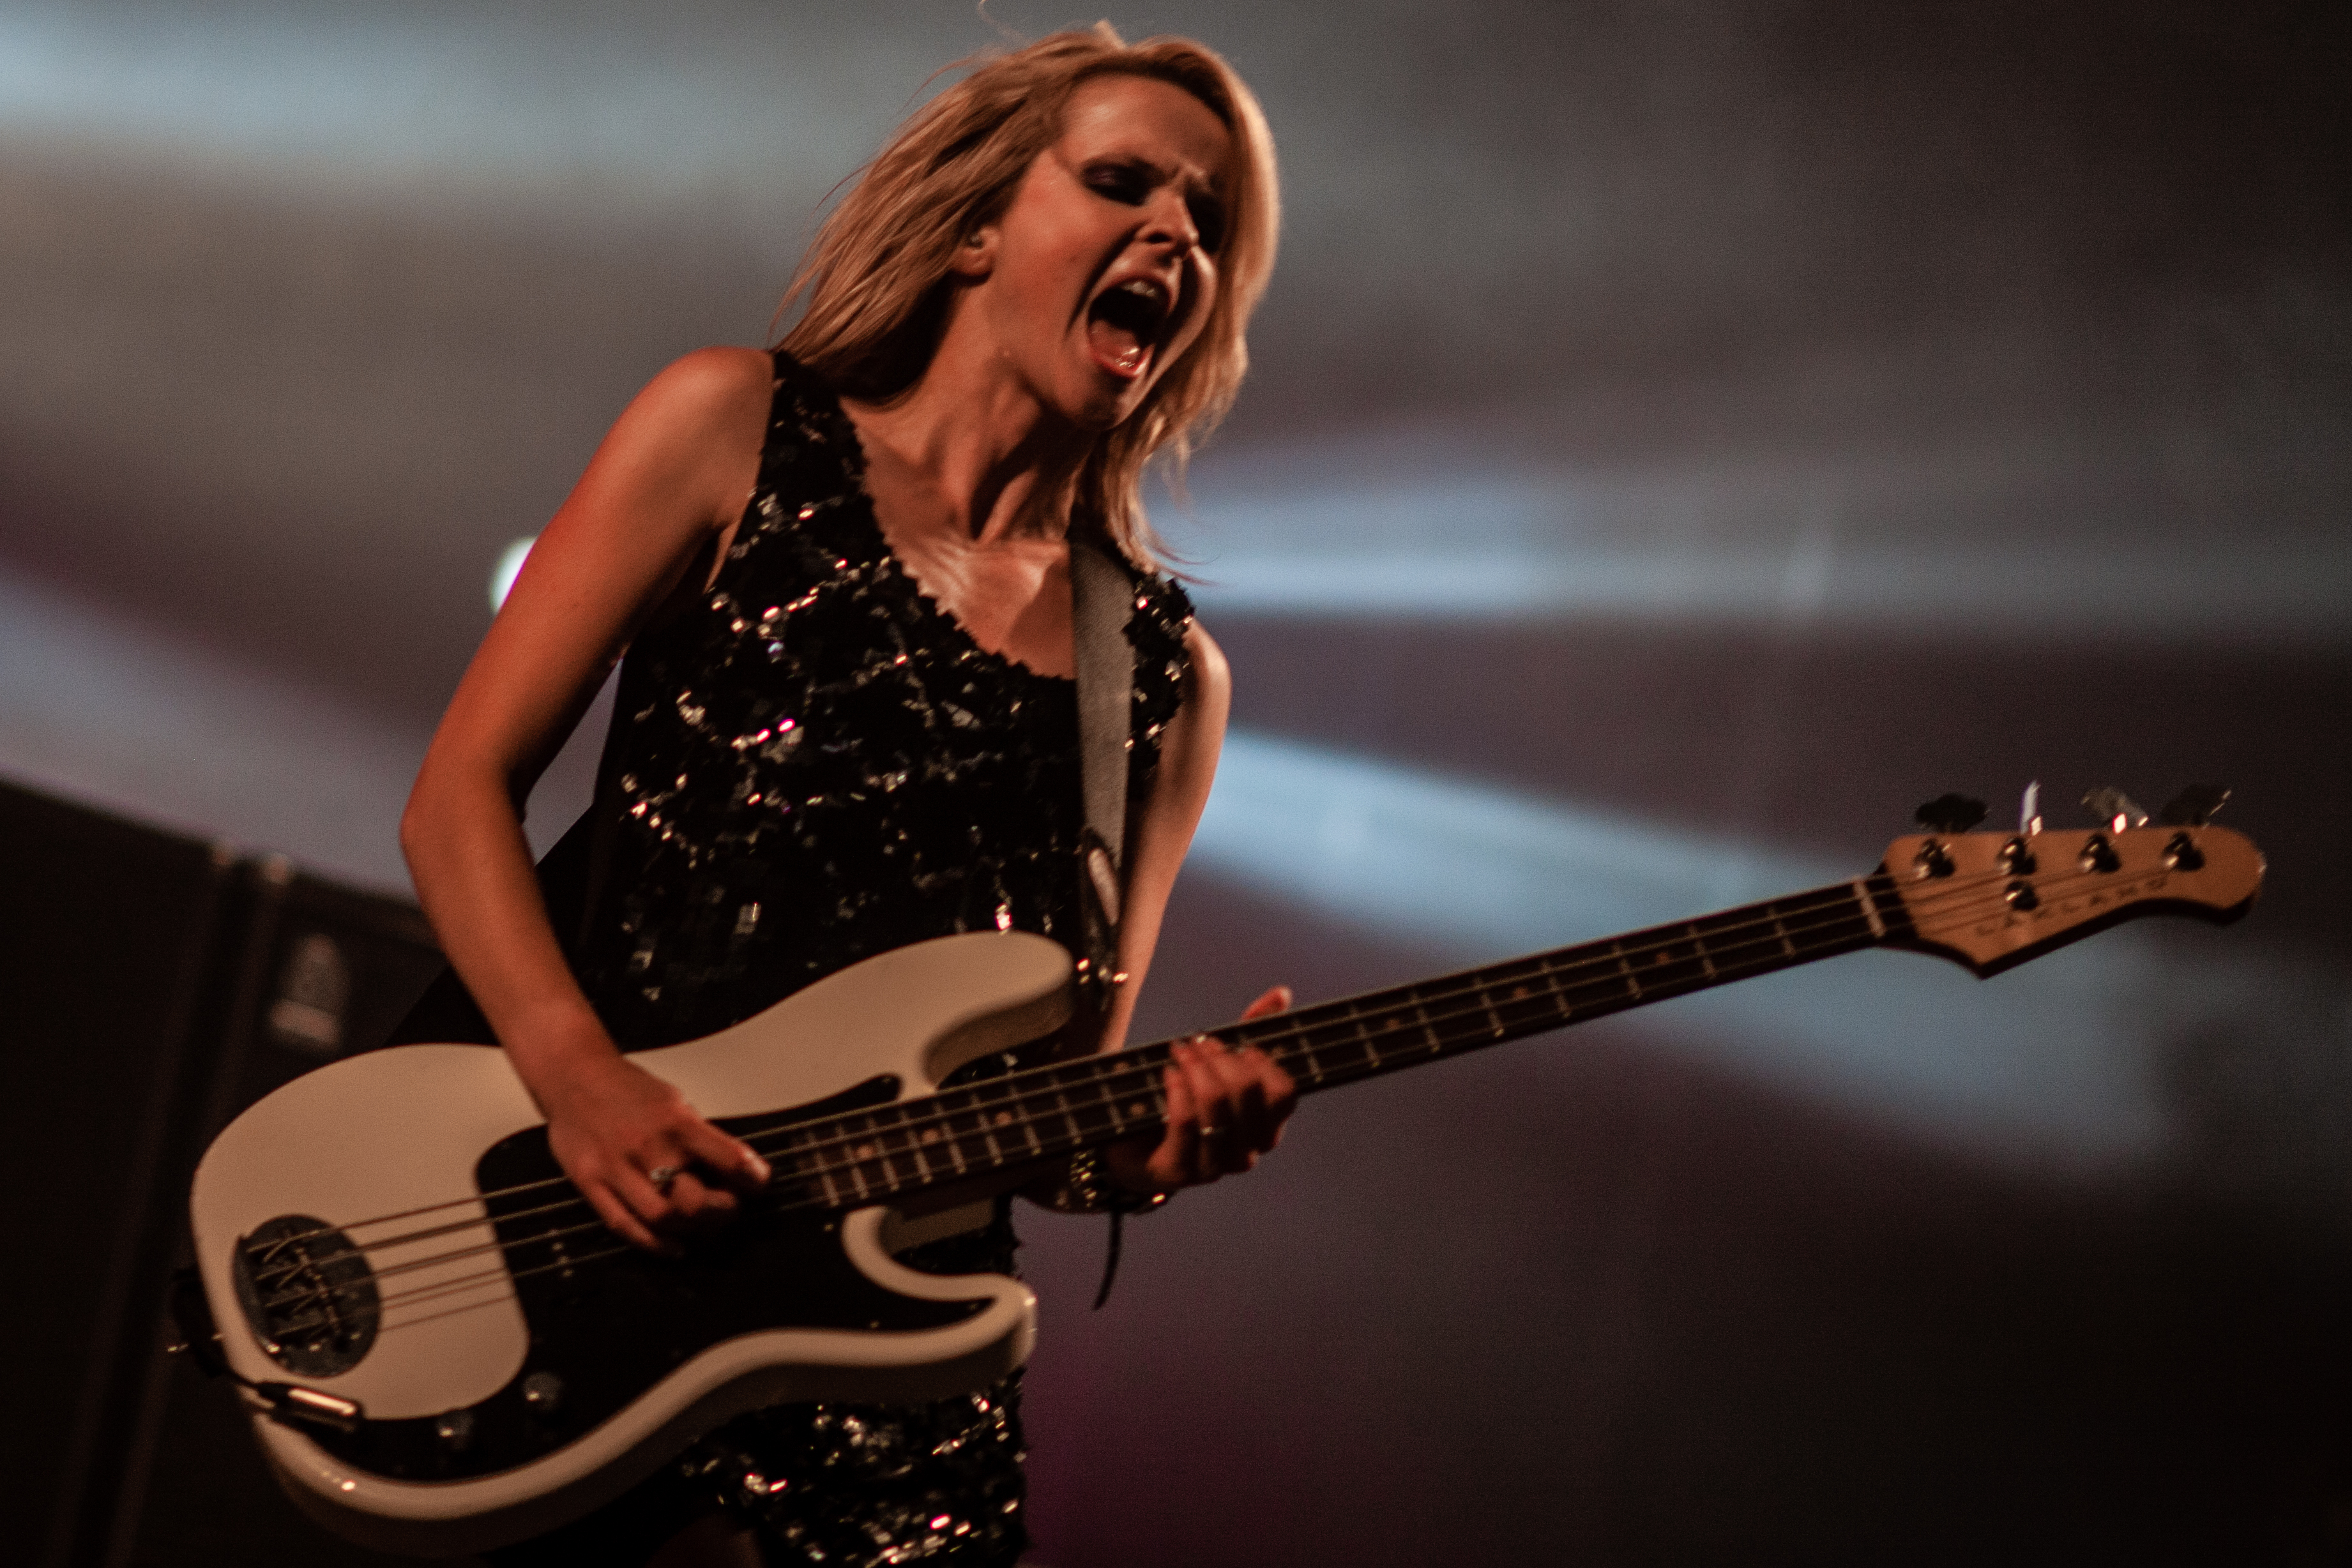
music, guitar, concert, live, musician, musical instrument, festival, stage, 2012, dour, charlotte, cooper, thesubways, dour2012, subways, performance, bassist, singing, guitarist, bass guitar, entertainment, performing arts, singer songwriter, string instrument, plucked string instruments